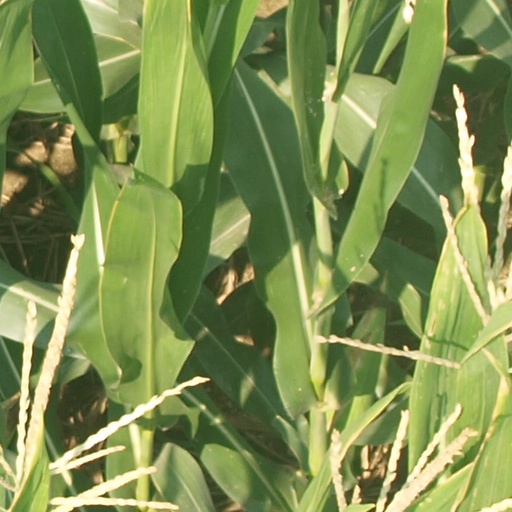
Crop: maize; corn